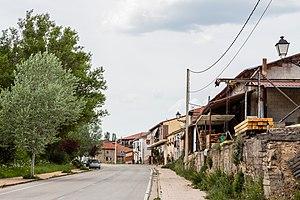
Casarejos est une commune de la province de Soria et de la communauté autonome de Castille-et-León en Espagne. Au recensement de 2004, elle comptait 256 habitants.